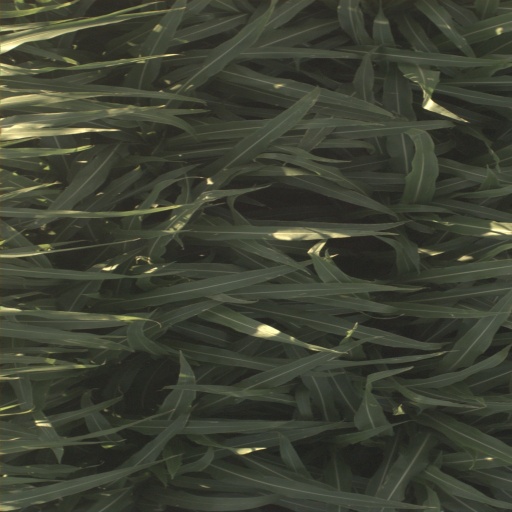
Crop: sorghum